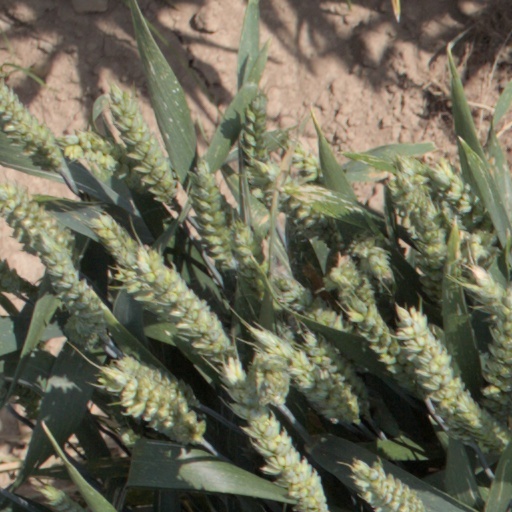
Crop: wheat